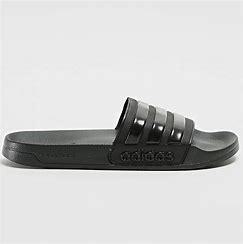
Brand: Adidas
Model: Adilette Shower